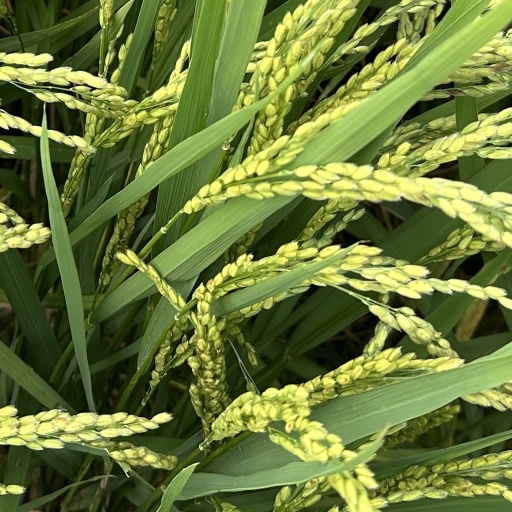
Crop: rice